Mataram kingdom

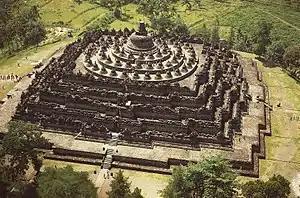
Borobudur, the largest single Buddhist structure in the world, one of the monuments constructed by the Shailendra dynasty of the Mataram kingdom

The history of the Mataram area as the capital of the Central Javanese Mataram kingdom is also part of the historical "Yavadvipa" or "Bhumijava" (the land of Java), and the classical Javanese civilisation. The Indians collectively called them "Yawadvipa", the Khmer referred to them as "Chvea", the Chinese called them "Shepo", "Chopo" or "Chao-wa", the Arabs called them "Jawi", "Jawah" or "Zabag", and Srivijayan refer to them as "Bhumijava". The native Javanese most often refer to their lands and country simply as "Jawi" (Java), while the name of their "nagara" (country) is often based on their capital. The only foreign source mentioning "Mdaη" was found in the Philippines inscription, dated 822 saka (900).